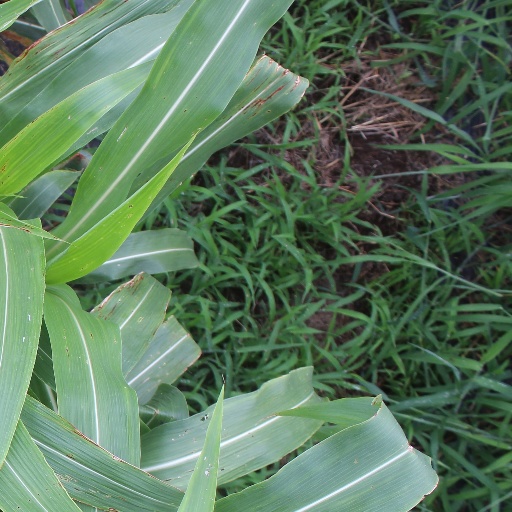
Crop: sorghum